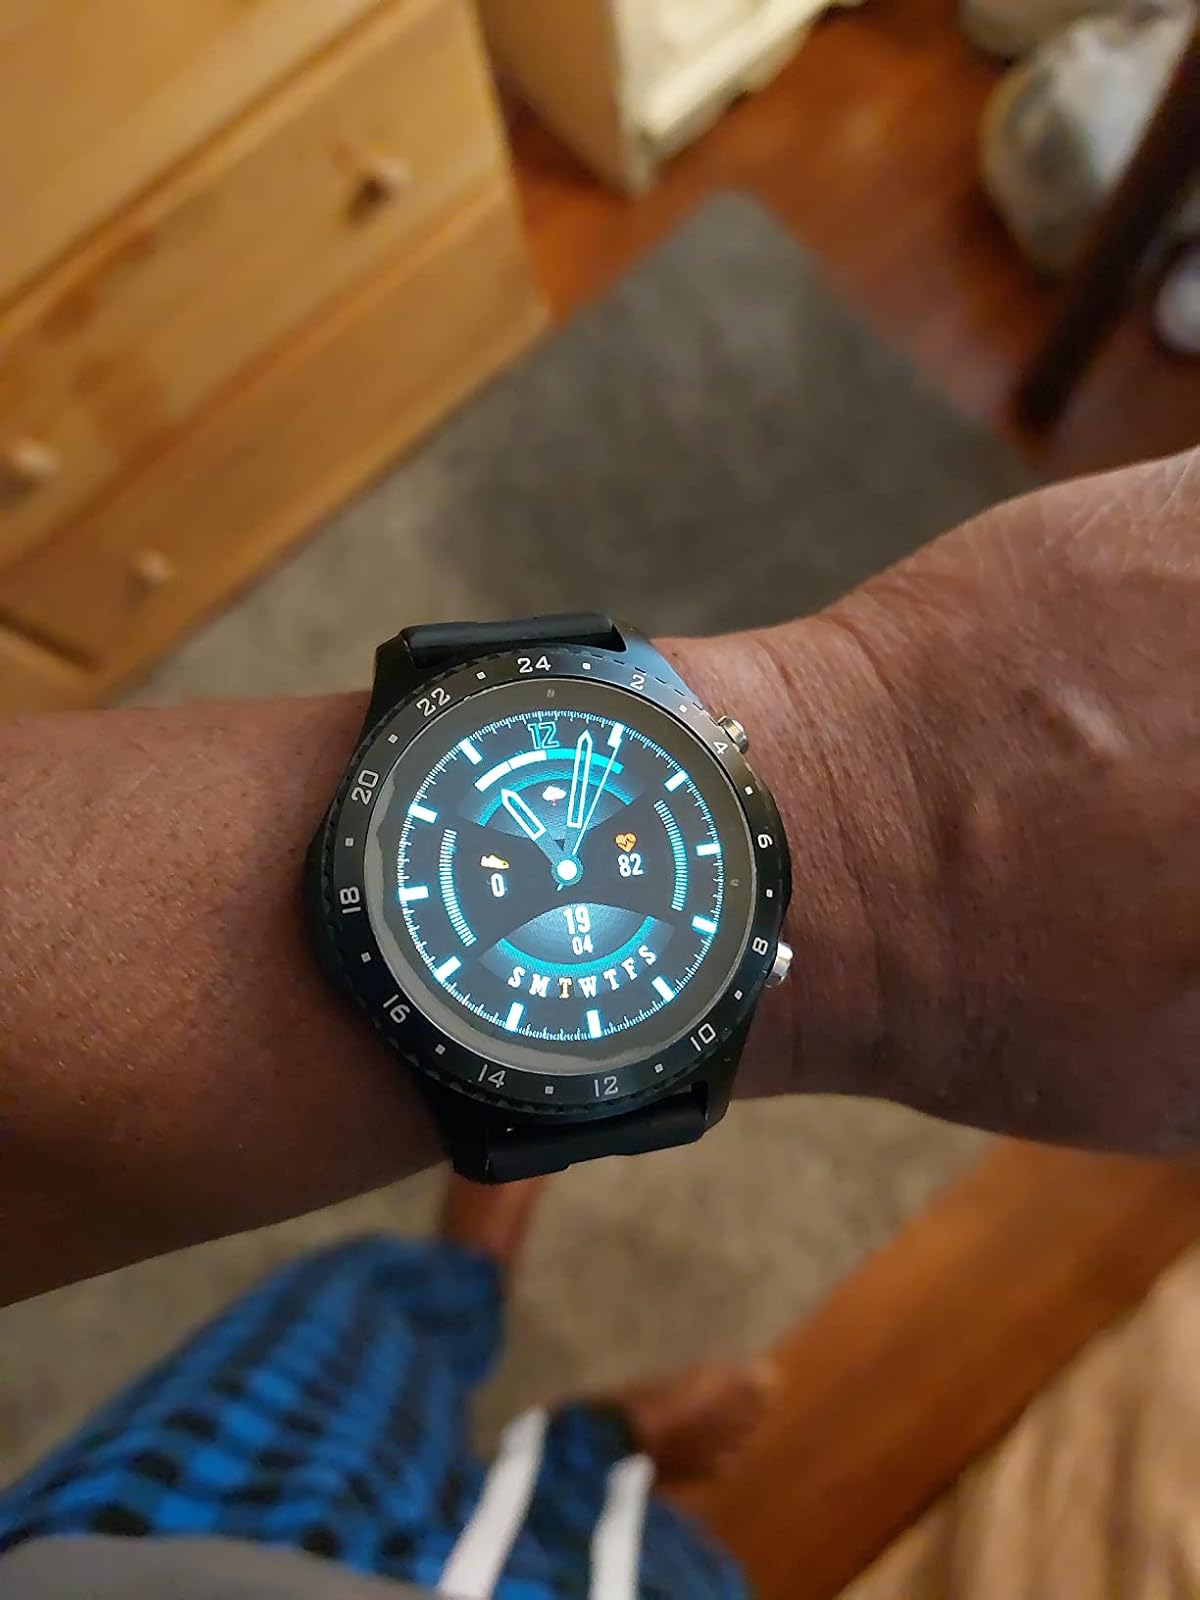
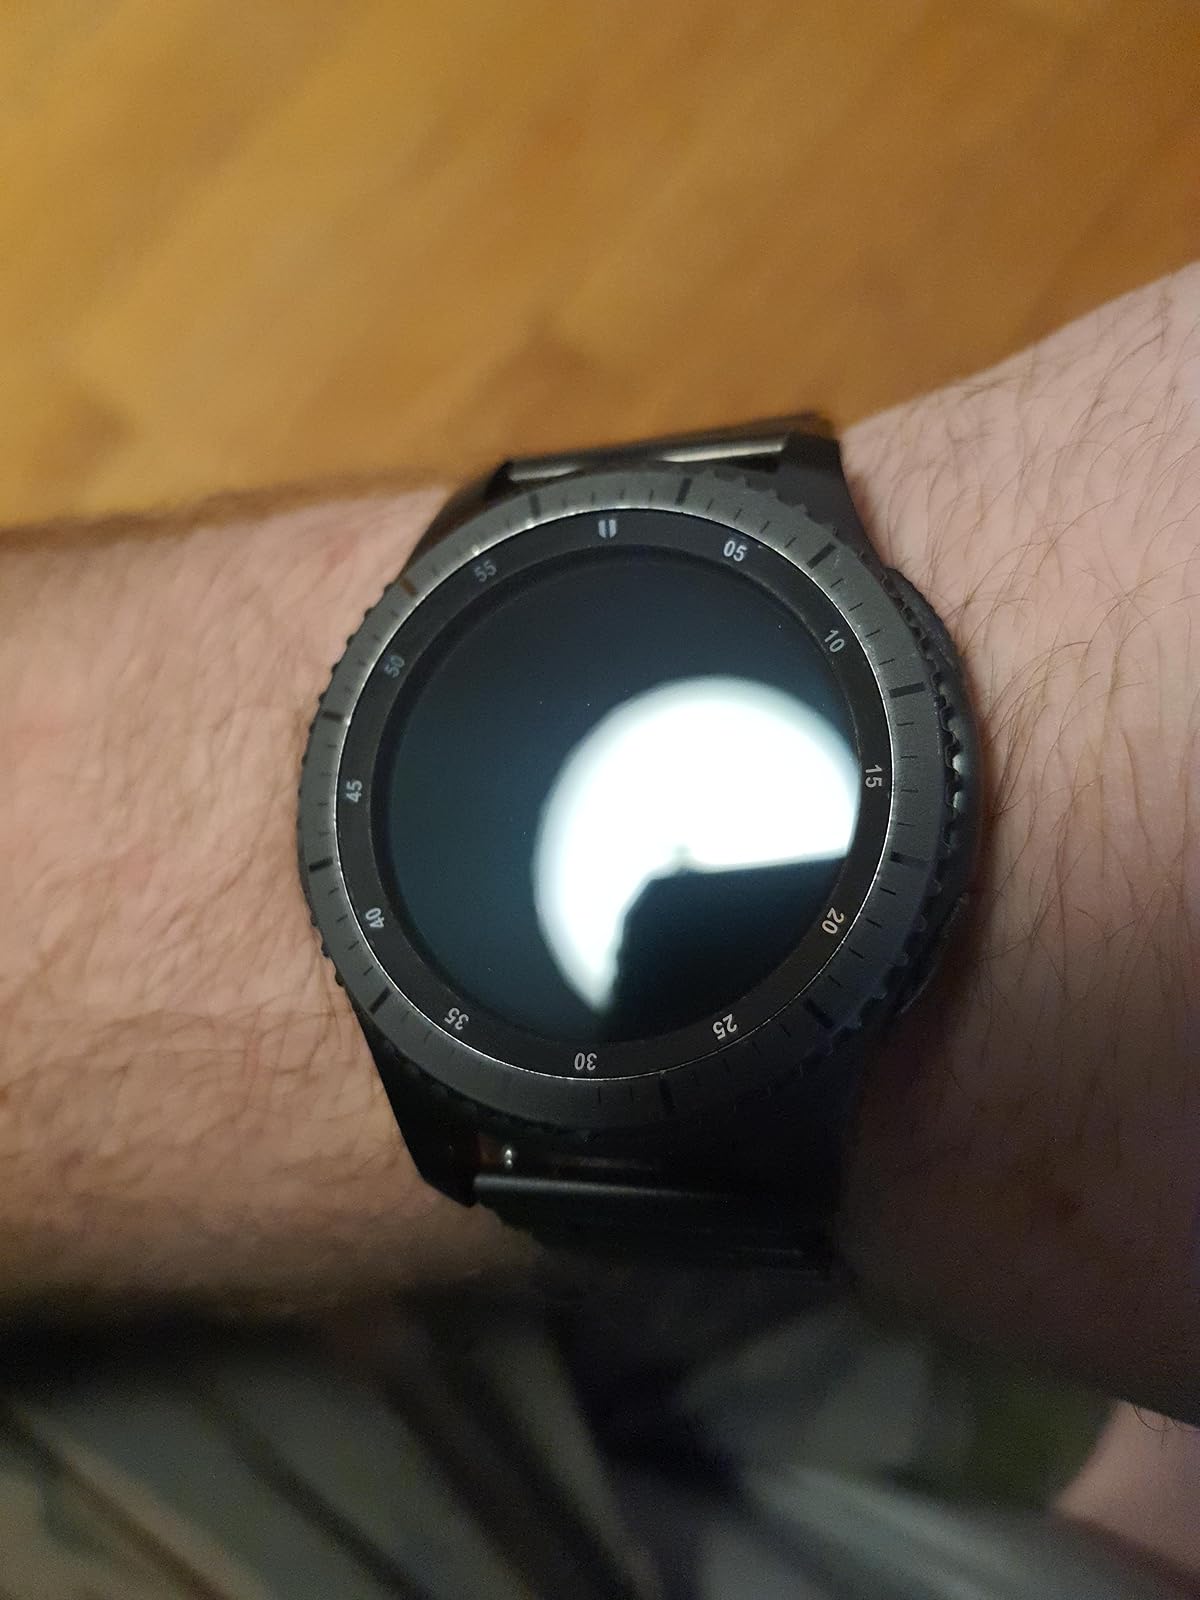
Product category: smartwatch
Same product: no